Icelandic Reformation

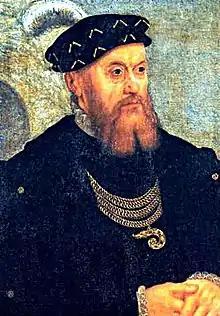
King Christian III of Denmark was a Lutheran

Christian III became king of Denmark in 1536. That same year, on 30 October 1536, he formally established the Danish Lutheran Church and decreed that his Danish subjects should adopt Lutheranism. He quickly extended religious reform to Norway (1537) and the Faroe Islands (1540), but left Iceland a Catholic country for some time, making no efforts to introduce Protestant reforms in the ensuing years.